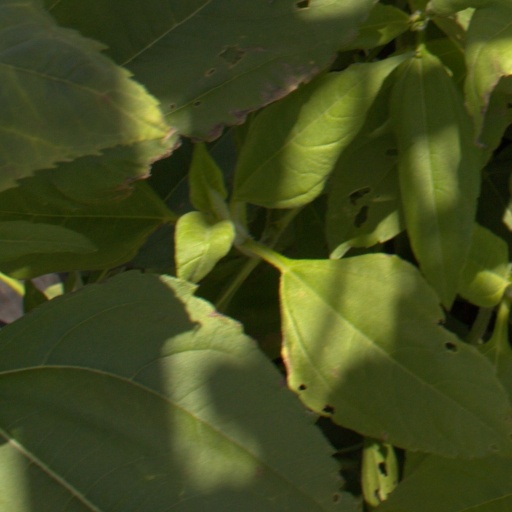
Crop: Jerusalem artichoke